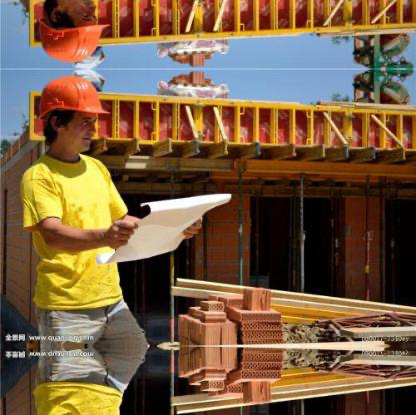
Objects in the image:
label: helmet
label: helmet